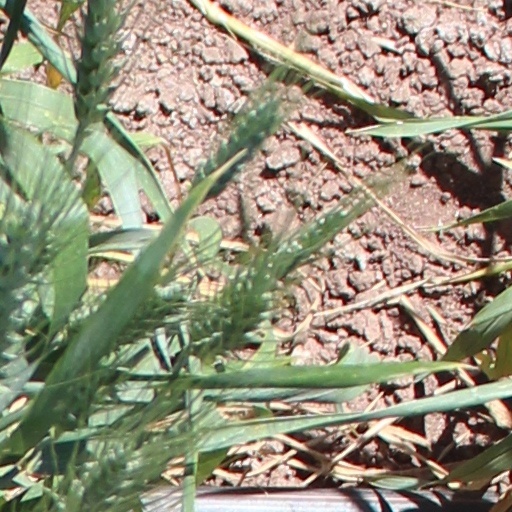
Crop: wheat